Fred Tschida

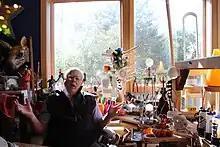
Tschida in 2018

While attending St. Cloud State University, Tschida interned with glass sculptor Dale Chihuly, who taught him how to work with neon. Tschida earned his M.F.A. from the University of Minnesota in 1977 and built the university's first neon studio.